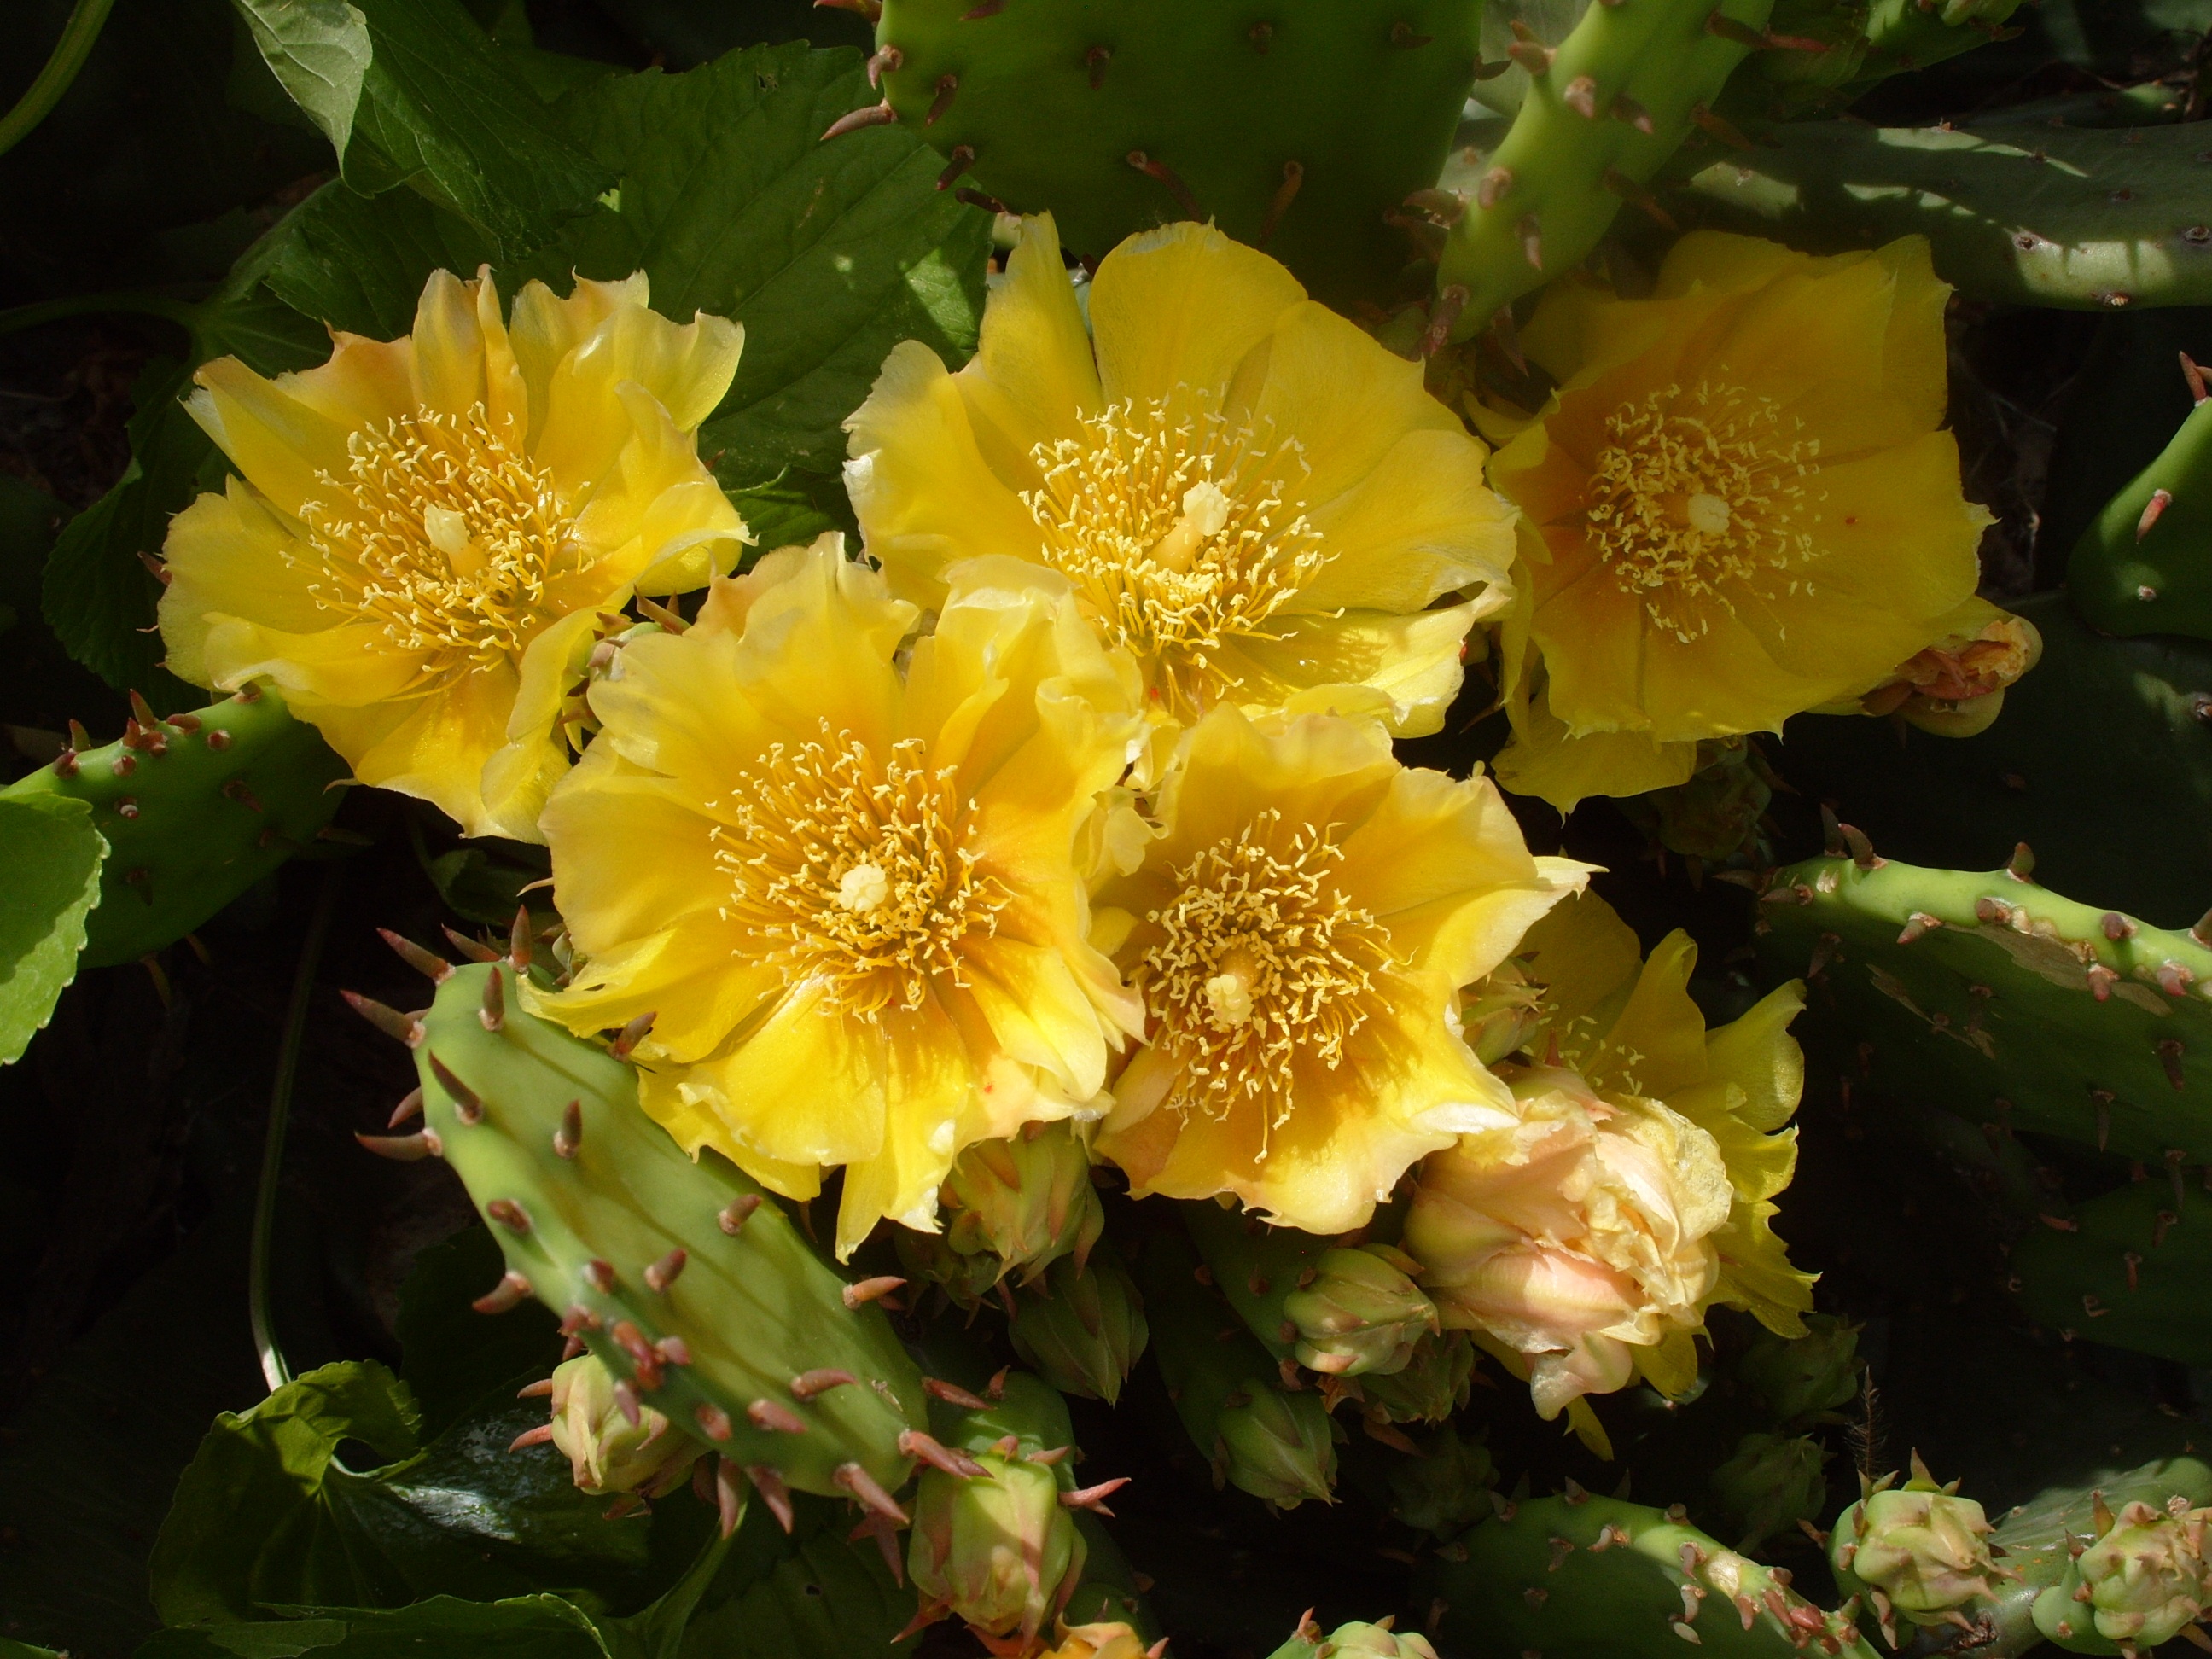
cactus, plant, flower, petal, produce, botany, yellow, flora, flowering plant, prickly pear, cactus flower, yellow cactus flower, land plant, eastern prickly pear